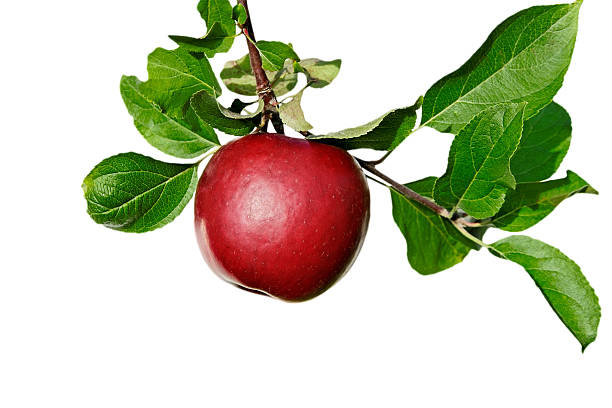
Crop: apple
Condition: healthy